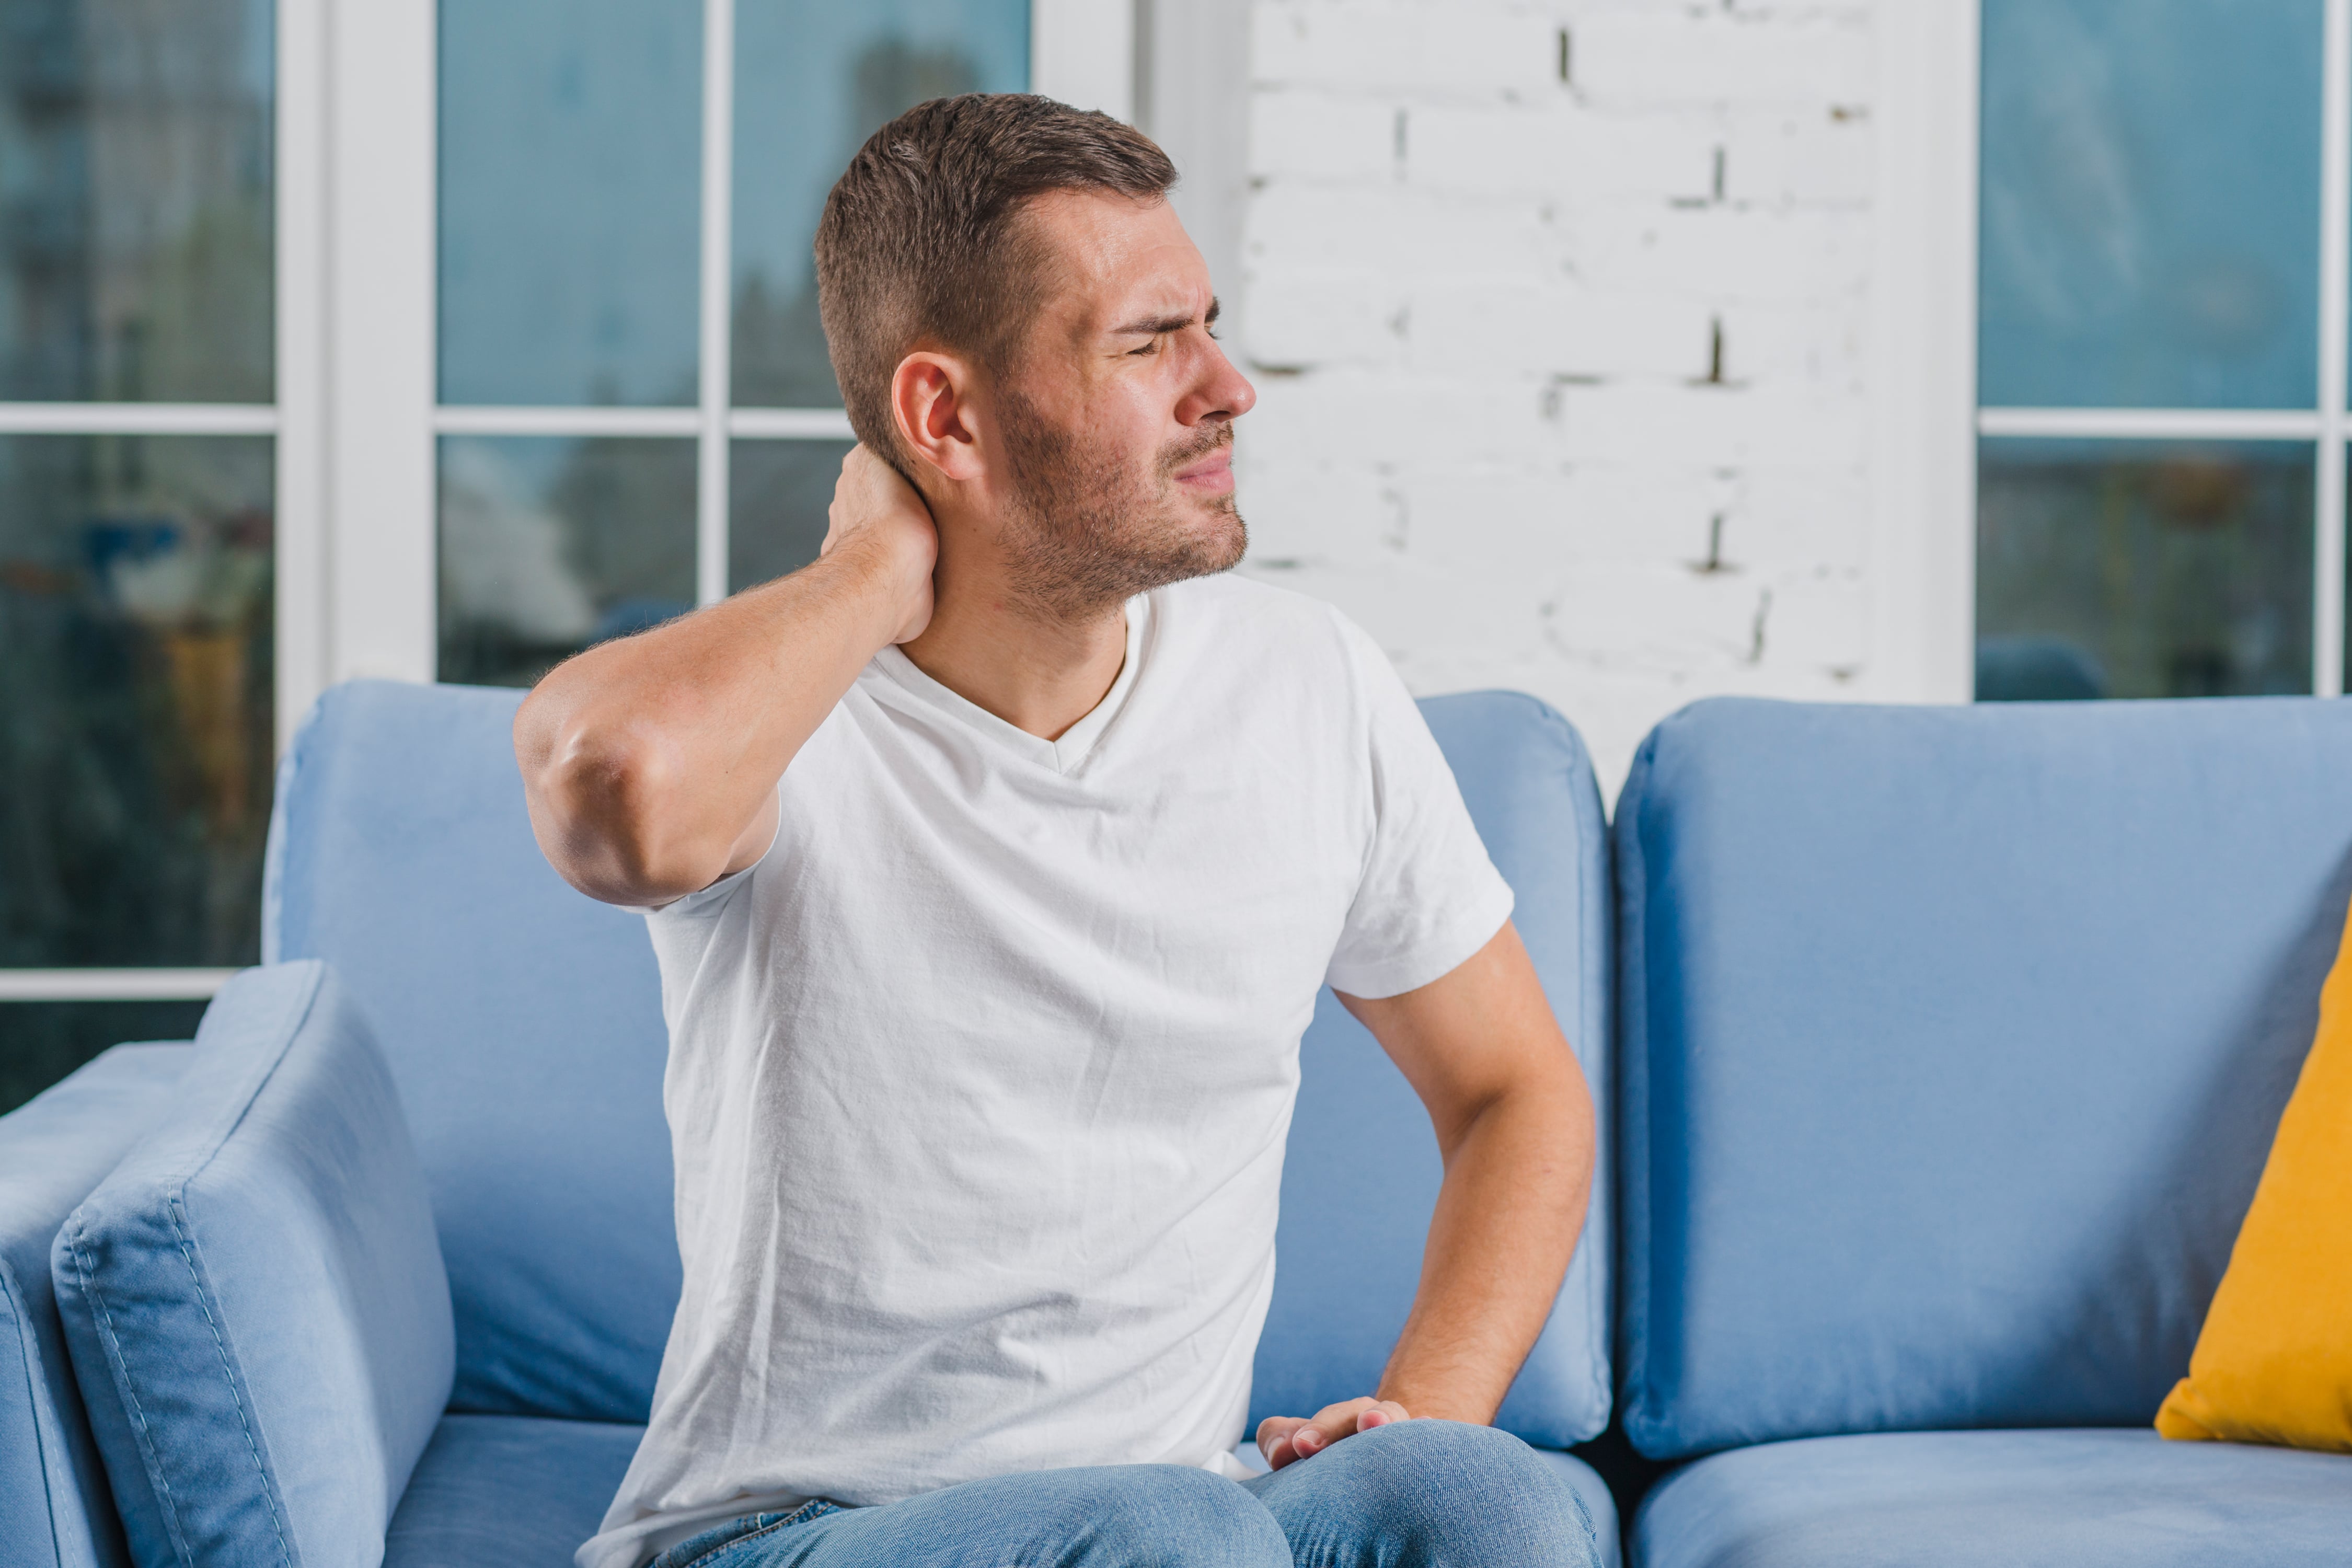
personal, sitting, shoulder, blue, facial expression, male, neck, chin, joint, arm, cheek, muscle, room, leisure, leg, furniture, smile, comfort, facial hair, t shirt, couch, elbow, vacation, happy, ear